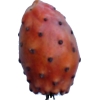
Label: images